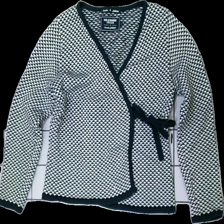
View: front
Type: Cardigan
Category: Ladies
Brand: Not in the list
Brand text on label: holebrook
Colors: White, Blue
Material: 100% cotton
Pattern: Geometric print
Cut: Regular
Size: S
Season: All
Damage location: middle center
Damage 2 location: middle right
Damage 3 location: bottom center
Price range: 50-100
Recommended usage: Reuse
Description: kofta med små trianglar på